Racial segregation

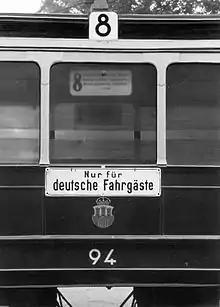
"Nur für deutsche Fahrgäste" ("Only for German passengers") on the tram number 8 in German-occupied Kraków, Poland

The Qing dynasty was founded not by Han Chinese, who form the majority of the Chinese population, but by Manchus, who are today an ethnic minority of China. The Manchus were keenly aware of their minority status, however, it was only later in the dynasty that they banned intermarriage.